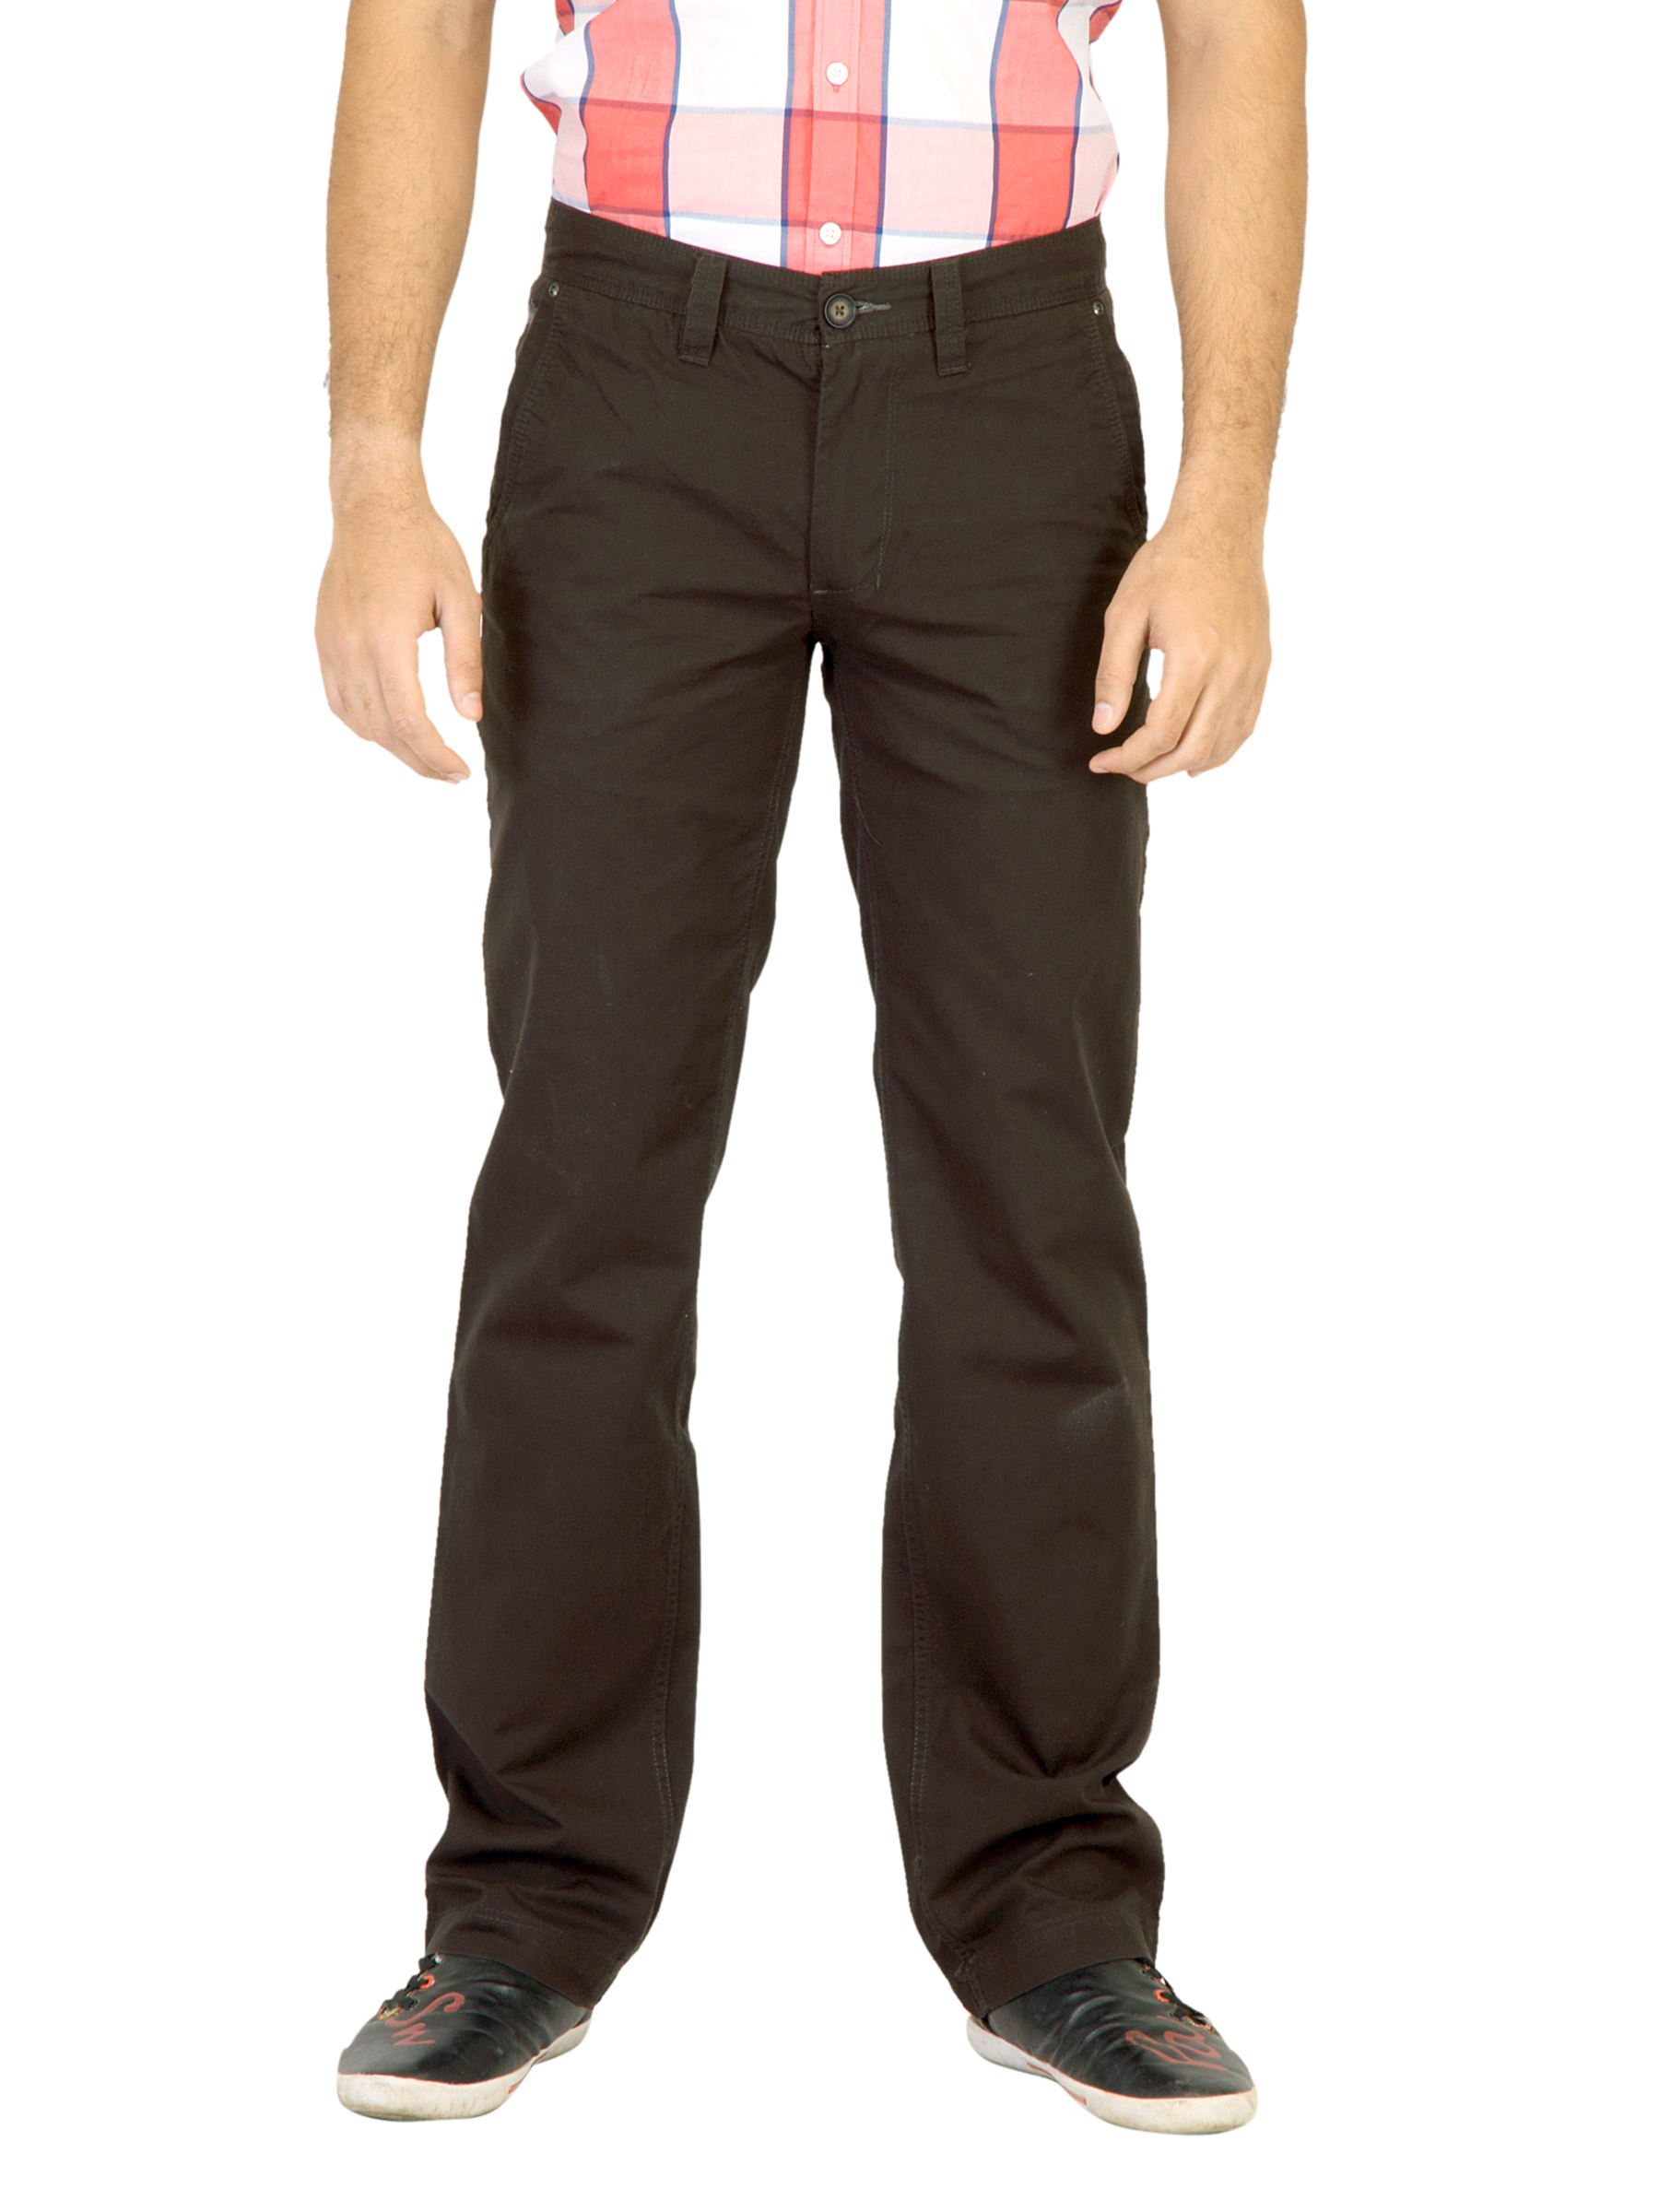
Basics Men Brown Trousers
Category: Apparel / Bottomwear / Trousers
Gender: Men
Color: Brown
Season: Fall 2011
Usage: Casual